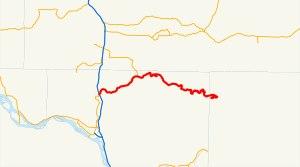
La State Route 504, également appelée Spirit Lake Memorial Highway, est une route d'État dans les comtés de Cowlitz et de Skamania, dans l'État de Washington, aux États-Unis.